Barry Goldwater

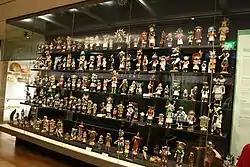
Most of the Kachina dolls at the Heard Museum were donated by Goldwater.

In 1916, Goldwater visited the Hopi reservation with Phoenix architect John Rinker Kibby and obtained his first kachina doll. Eventually his collection had 437 dolls and was presented in 1969 to the Heard Museum in Phoenix.